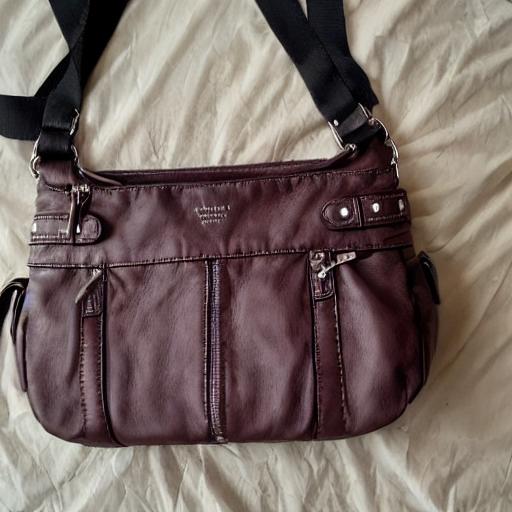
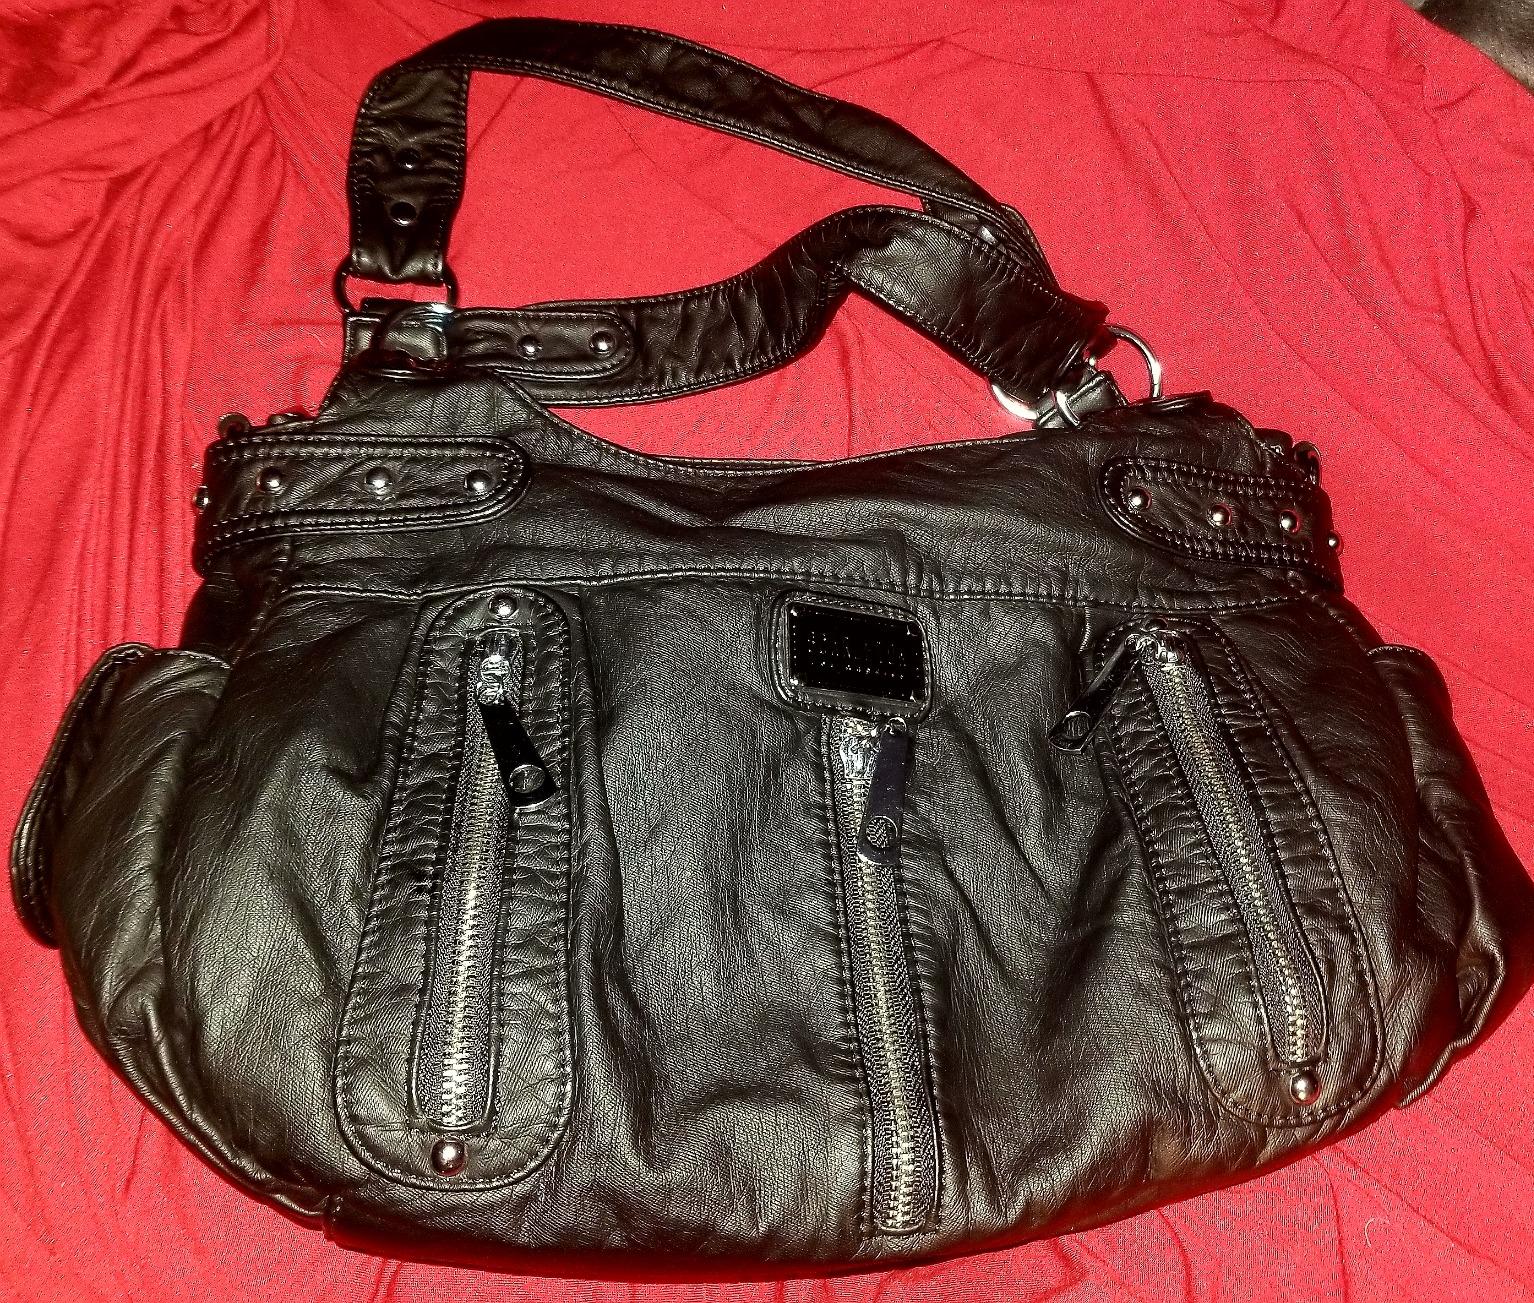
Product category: accessories_handbag
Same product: no